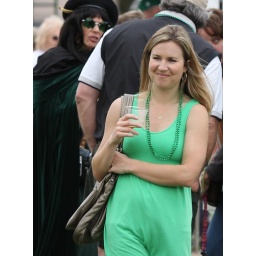
Girl in green dress